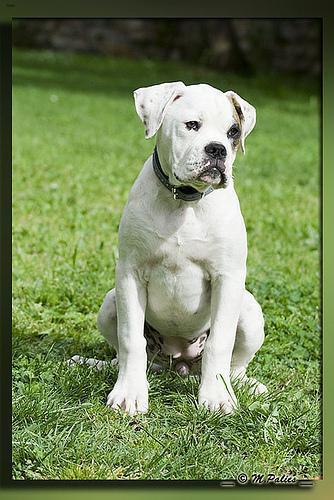
american bulldog